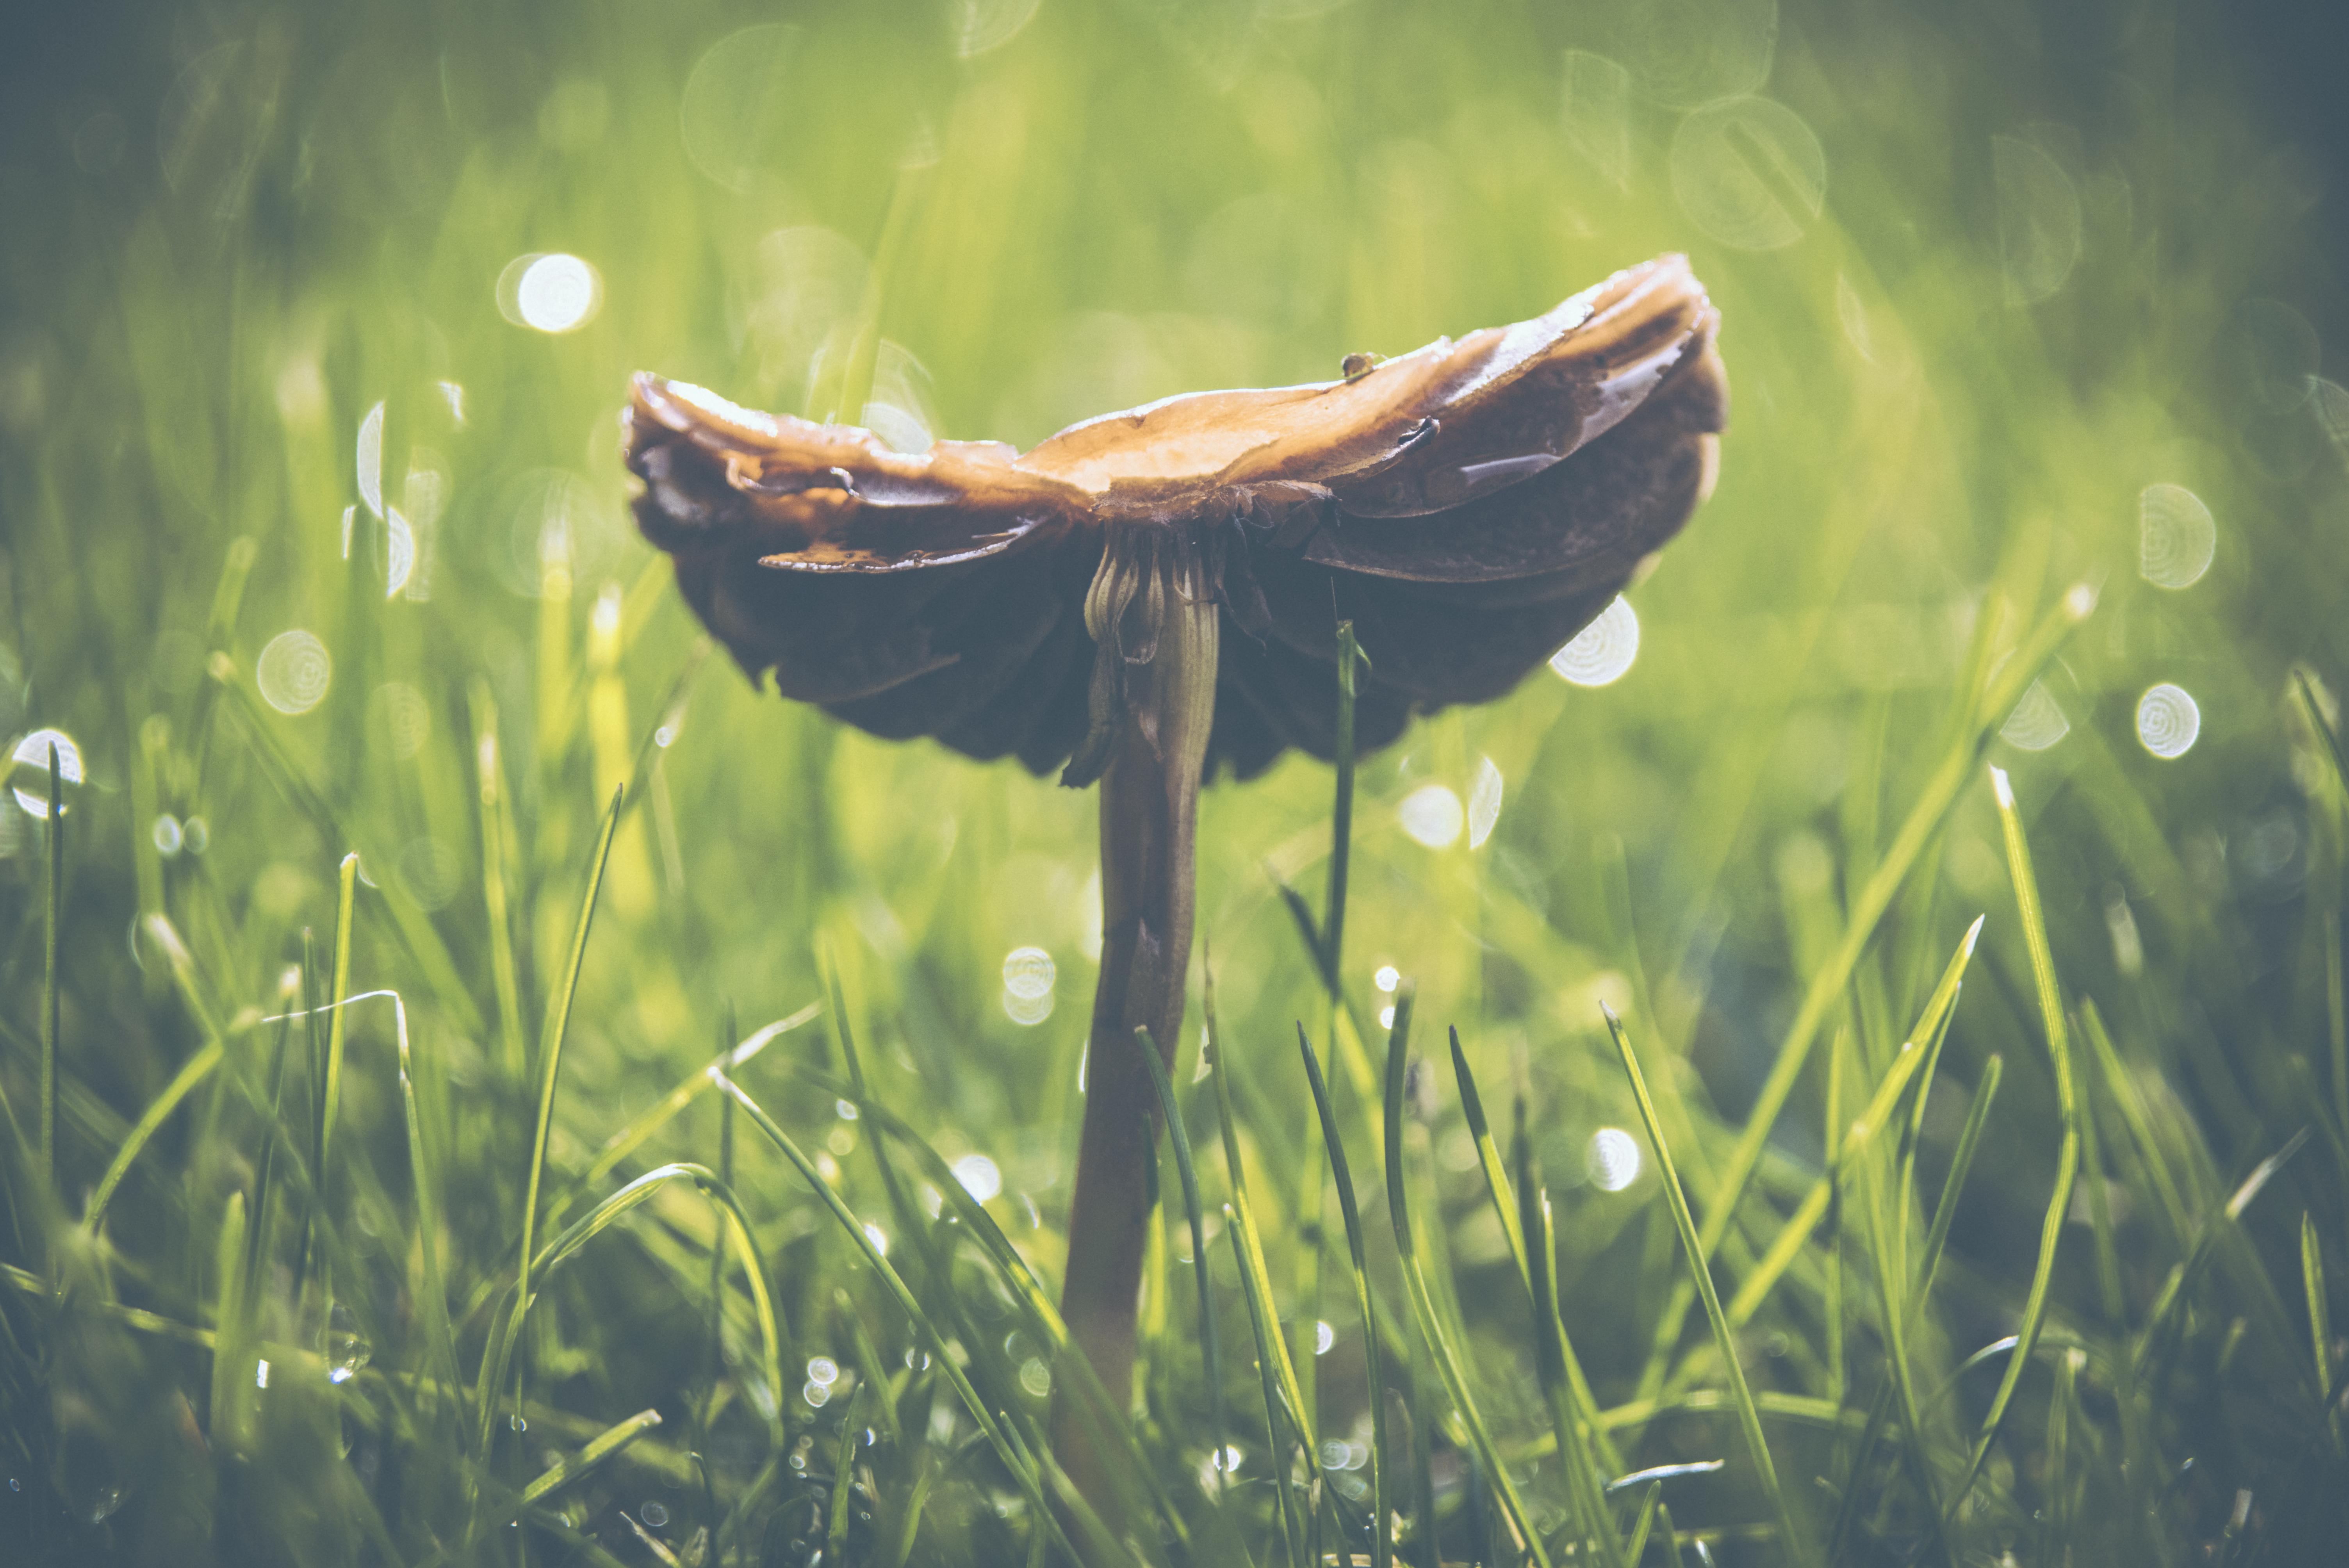
water, nature, grass, light, bokeh, plant, photography, meadow, sunlight, leaf, flower, green, insect, macro, autumn, nikon, flora, vert, pelouse, d750, habitat, herbe, champignon, curuyann, macro photography, grass family